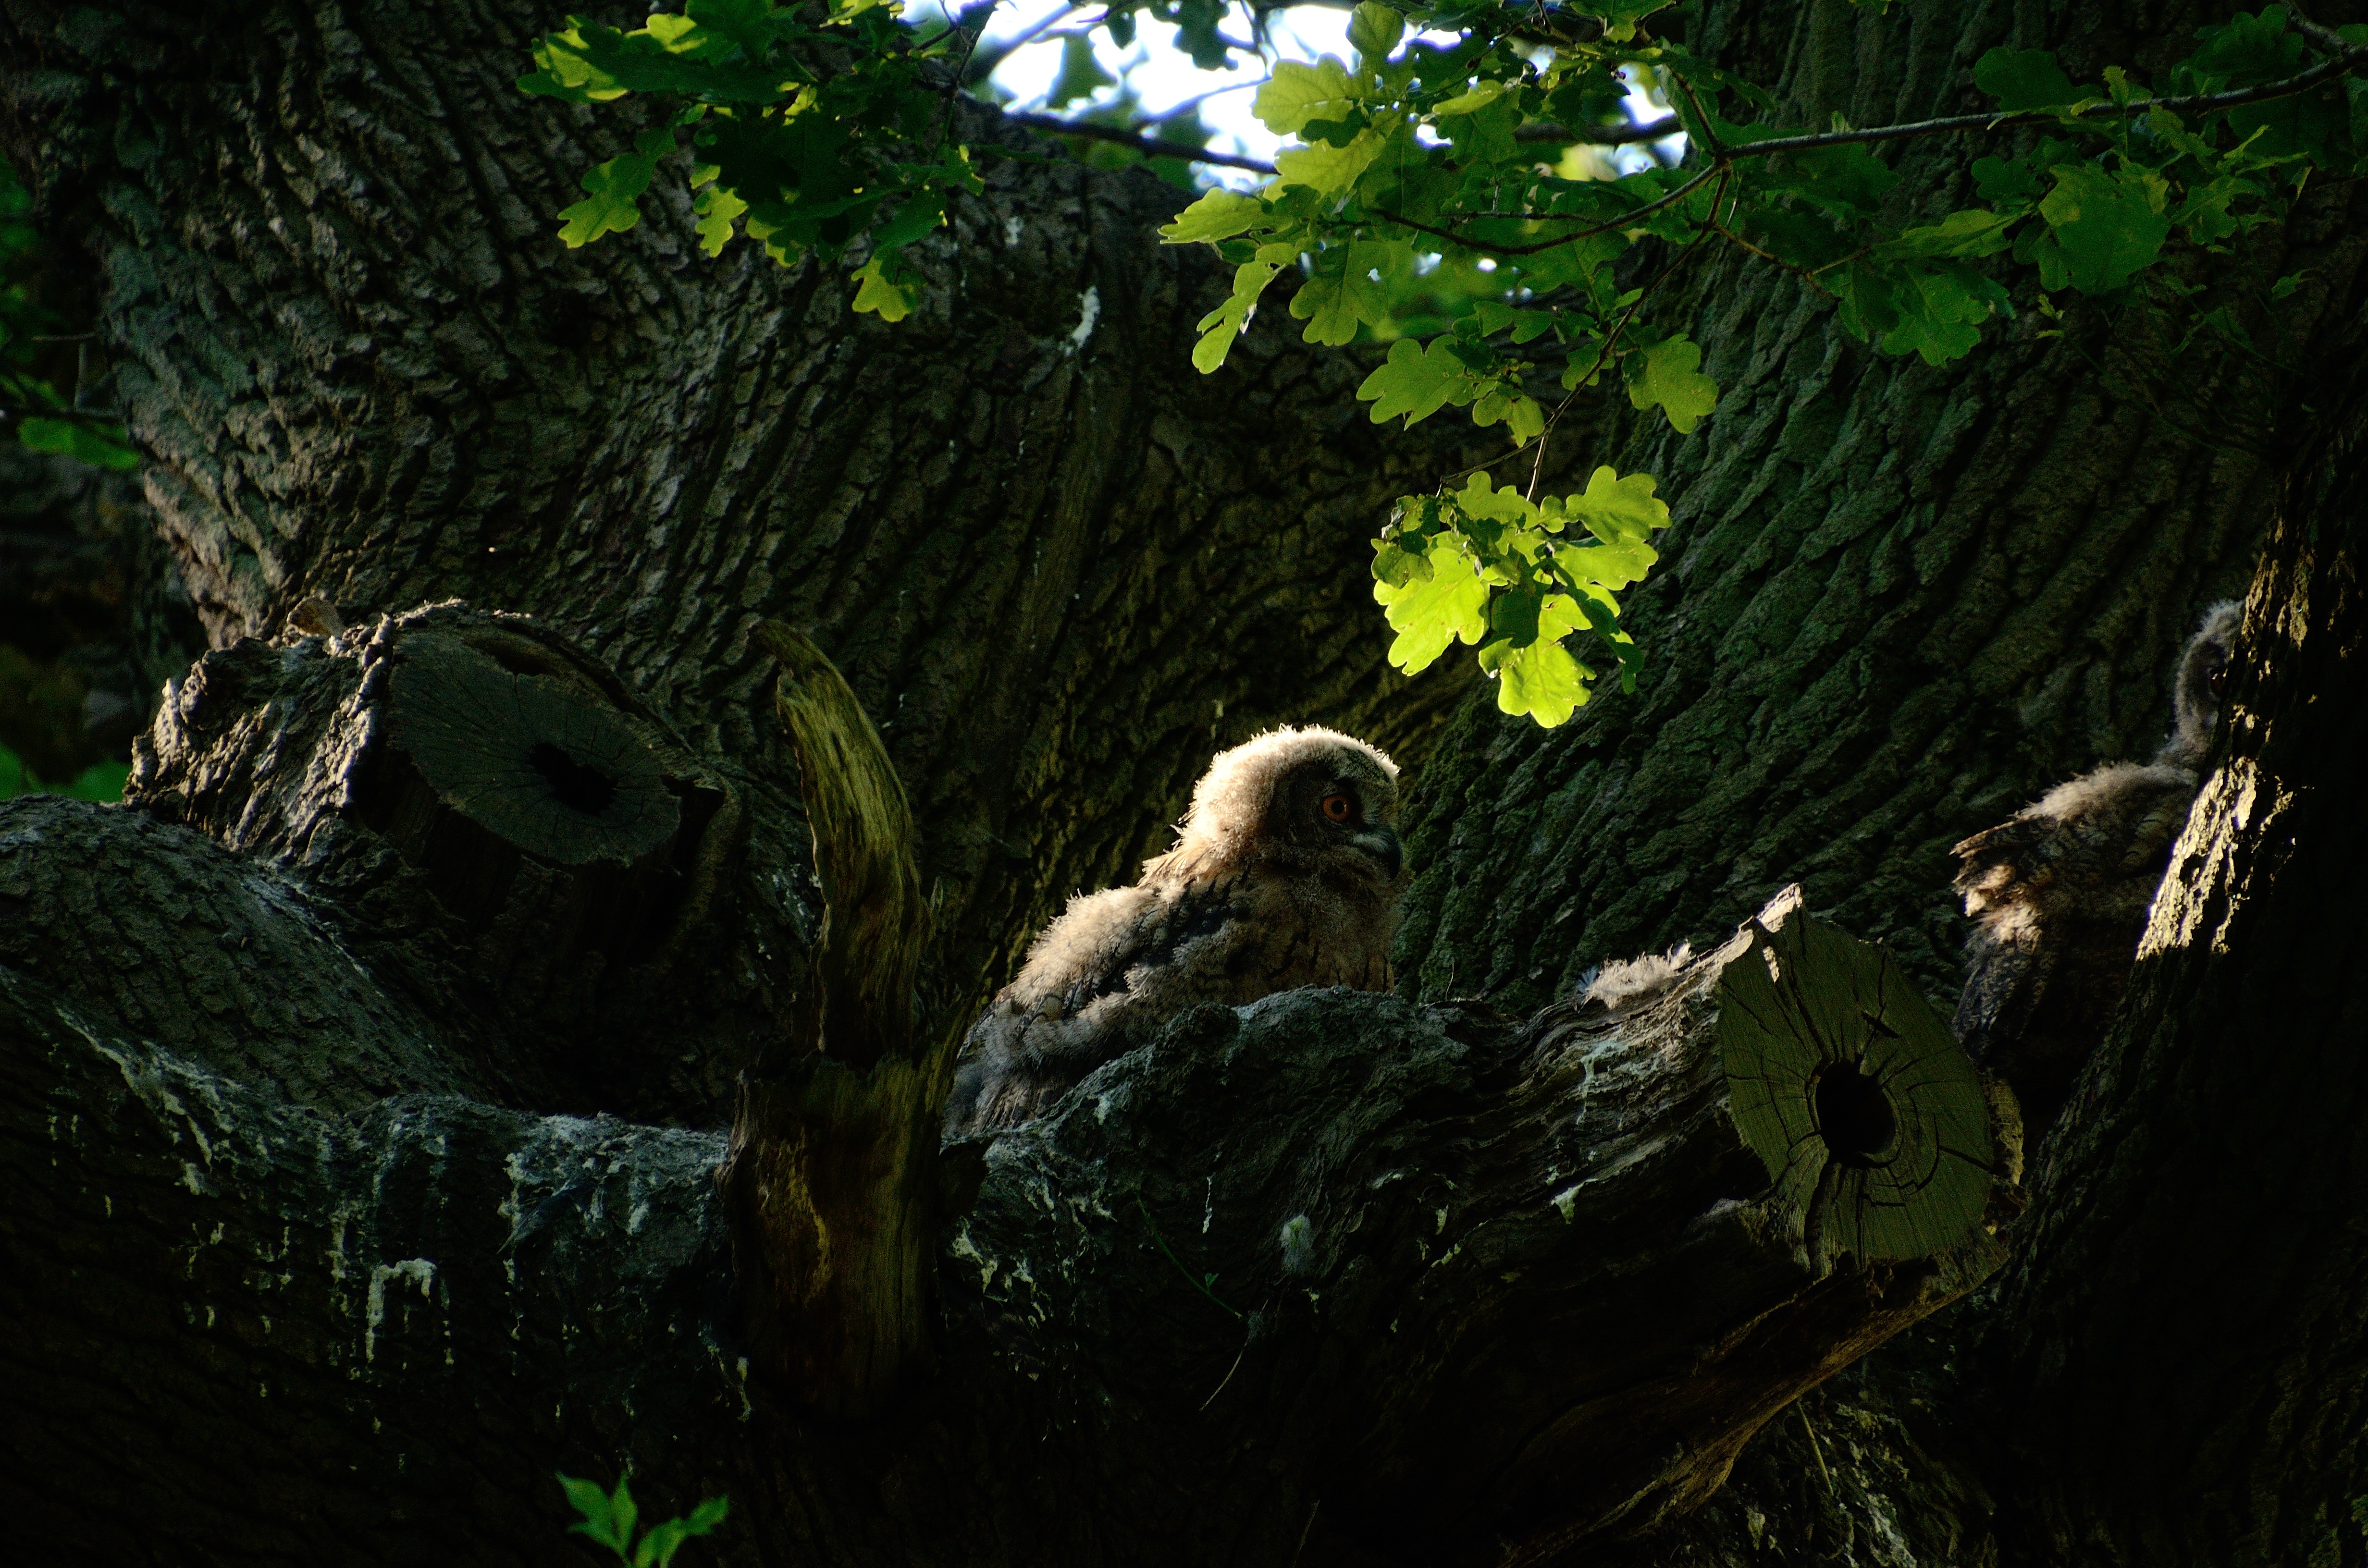
tree, nature, forest, wilderness, bird, sunlight, leaf, flower, wildlife, green, jungle, darkness, owl, flora, fauna, rainforest, woodland, habitat, nest, screenshot, eagle owl, natural environment